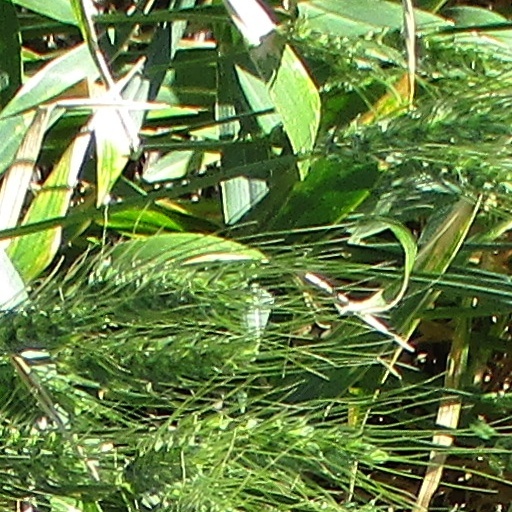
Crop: wheat